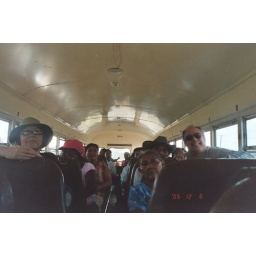
Julie and Bob on the chicken bus in Belize